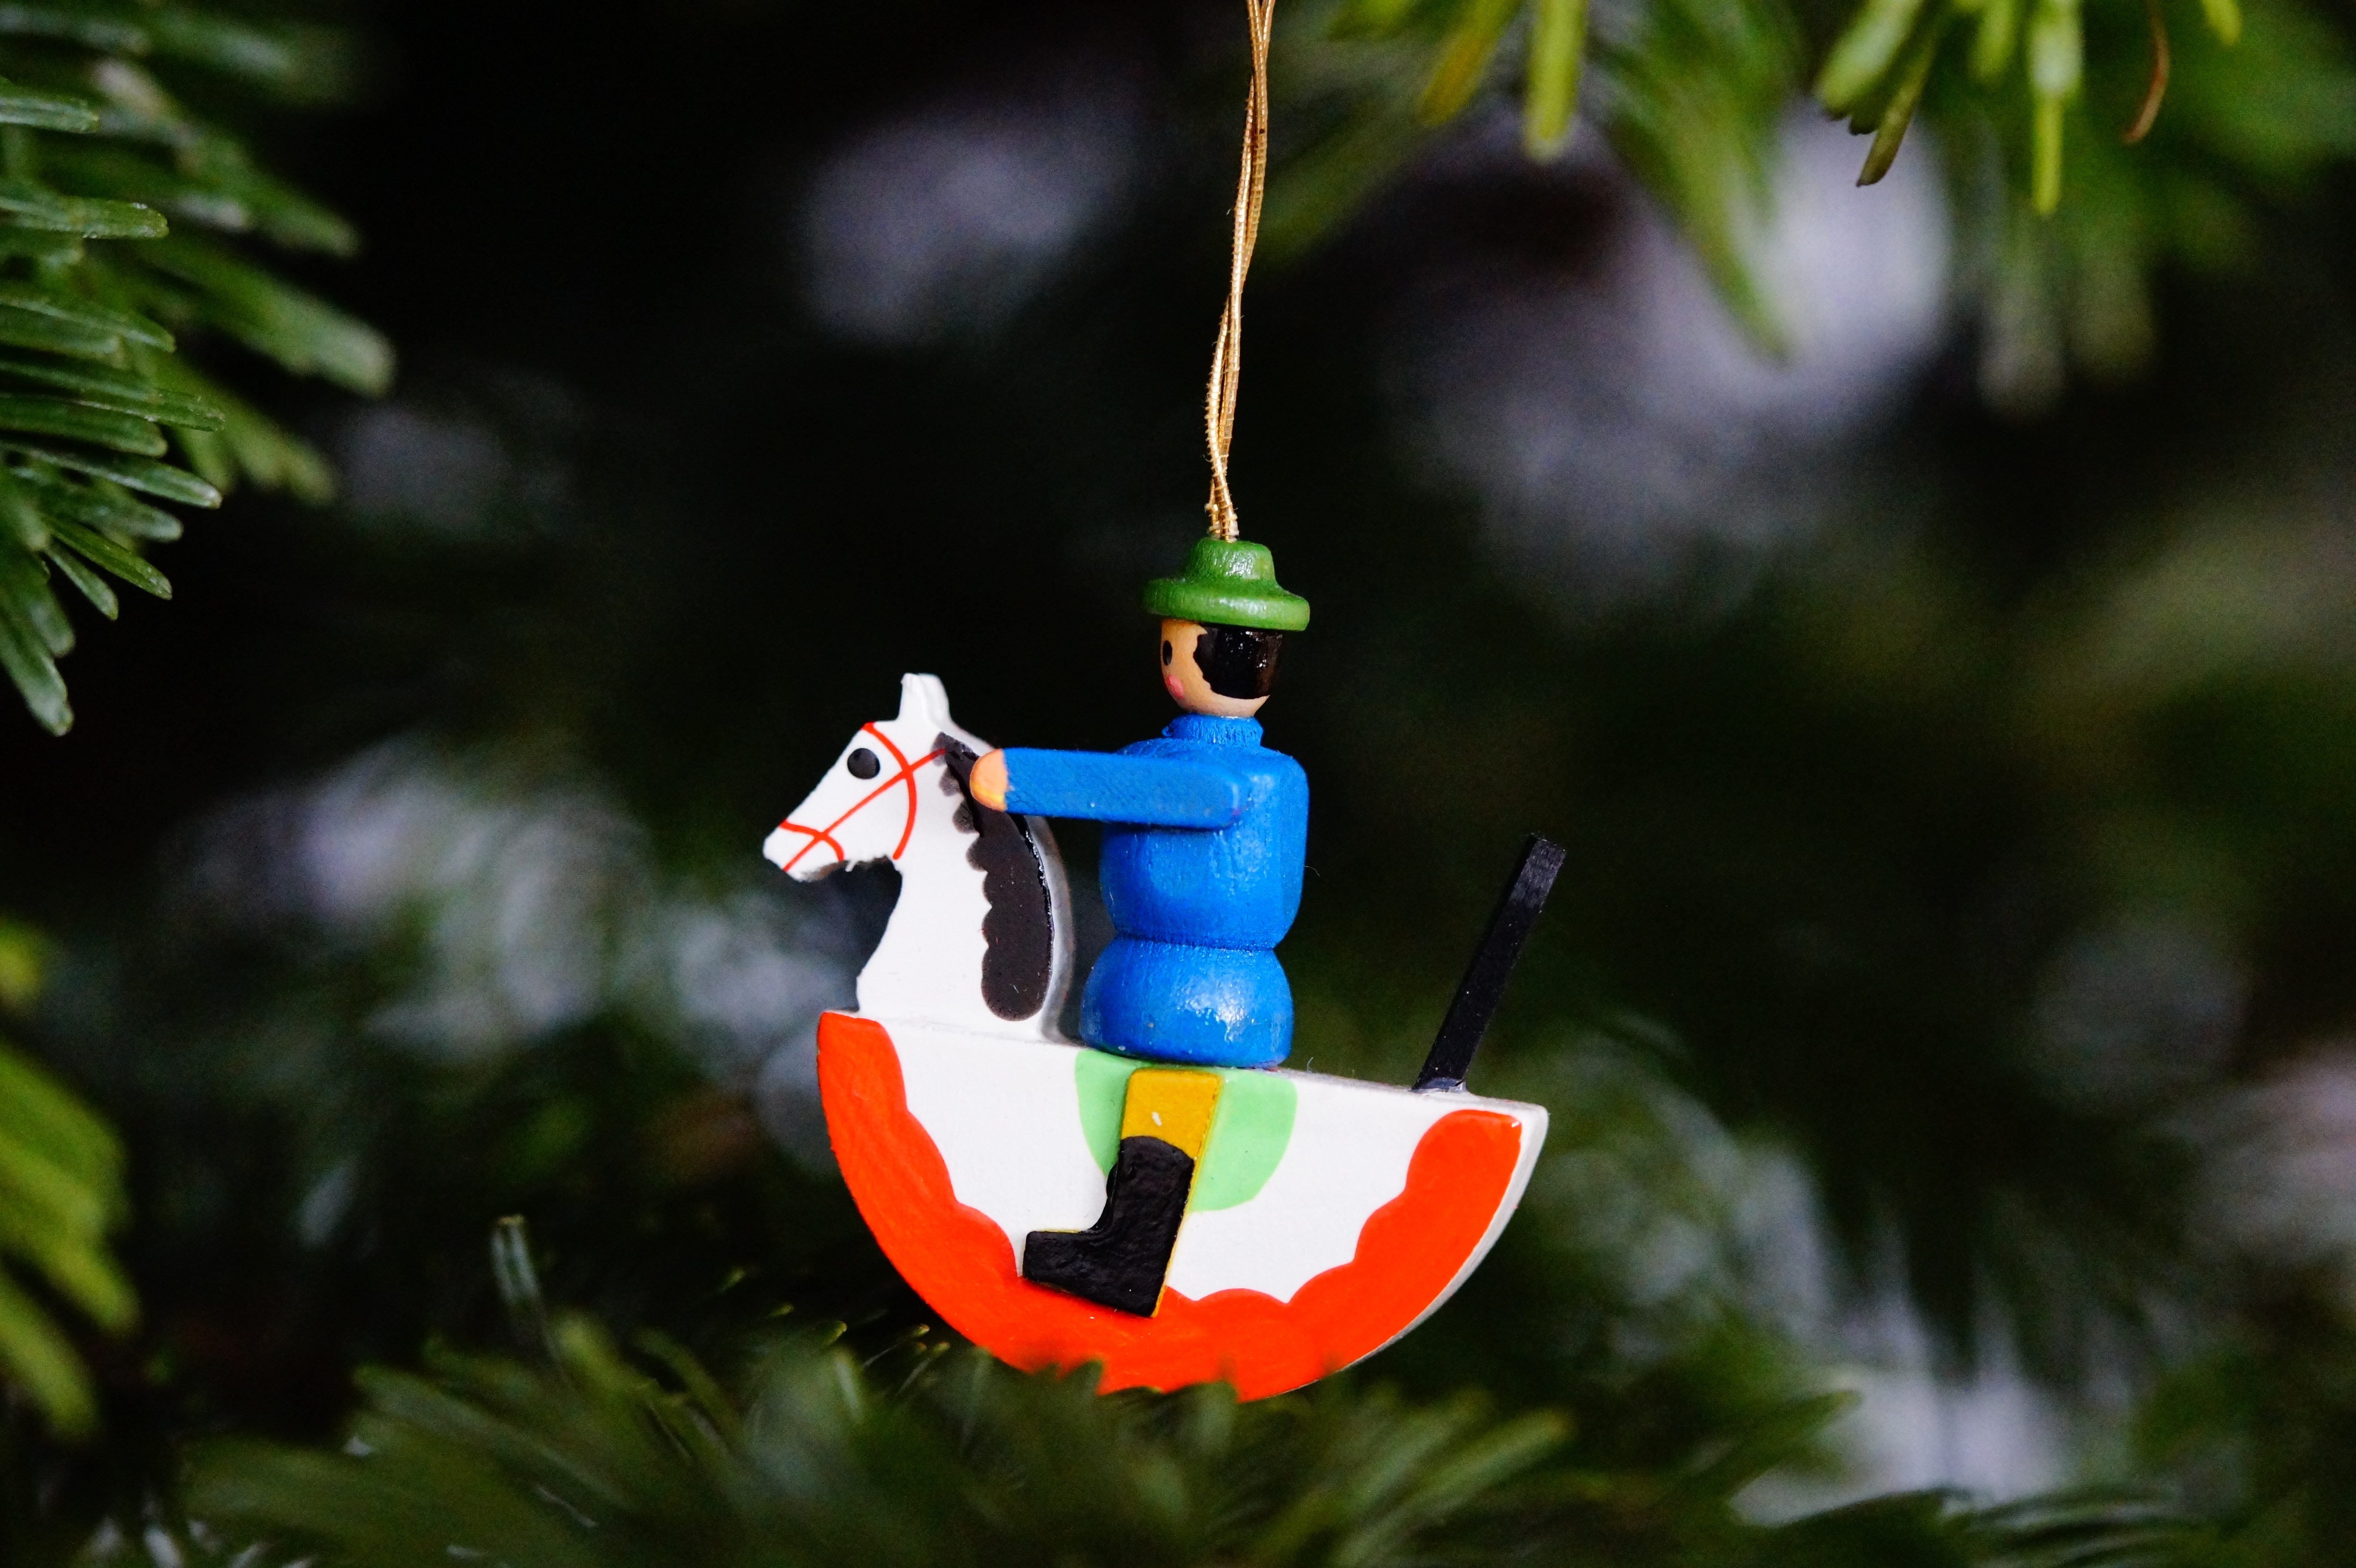
tree, decoration, green, jungle, christmas, fir, christmas tree, advent, christmas decoration, christmas time, figure, christmas bauble, glass ball, holzfigur, reiter, christmas eve, christmas decorations, weihnachtsbaumschmuck, christmas ornaments, tree decorations, depend, rocking horse